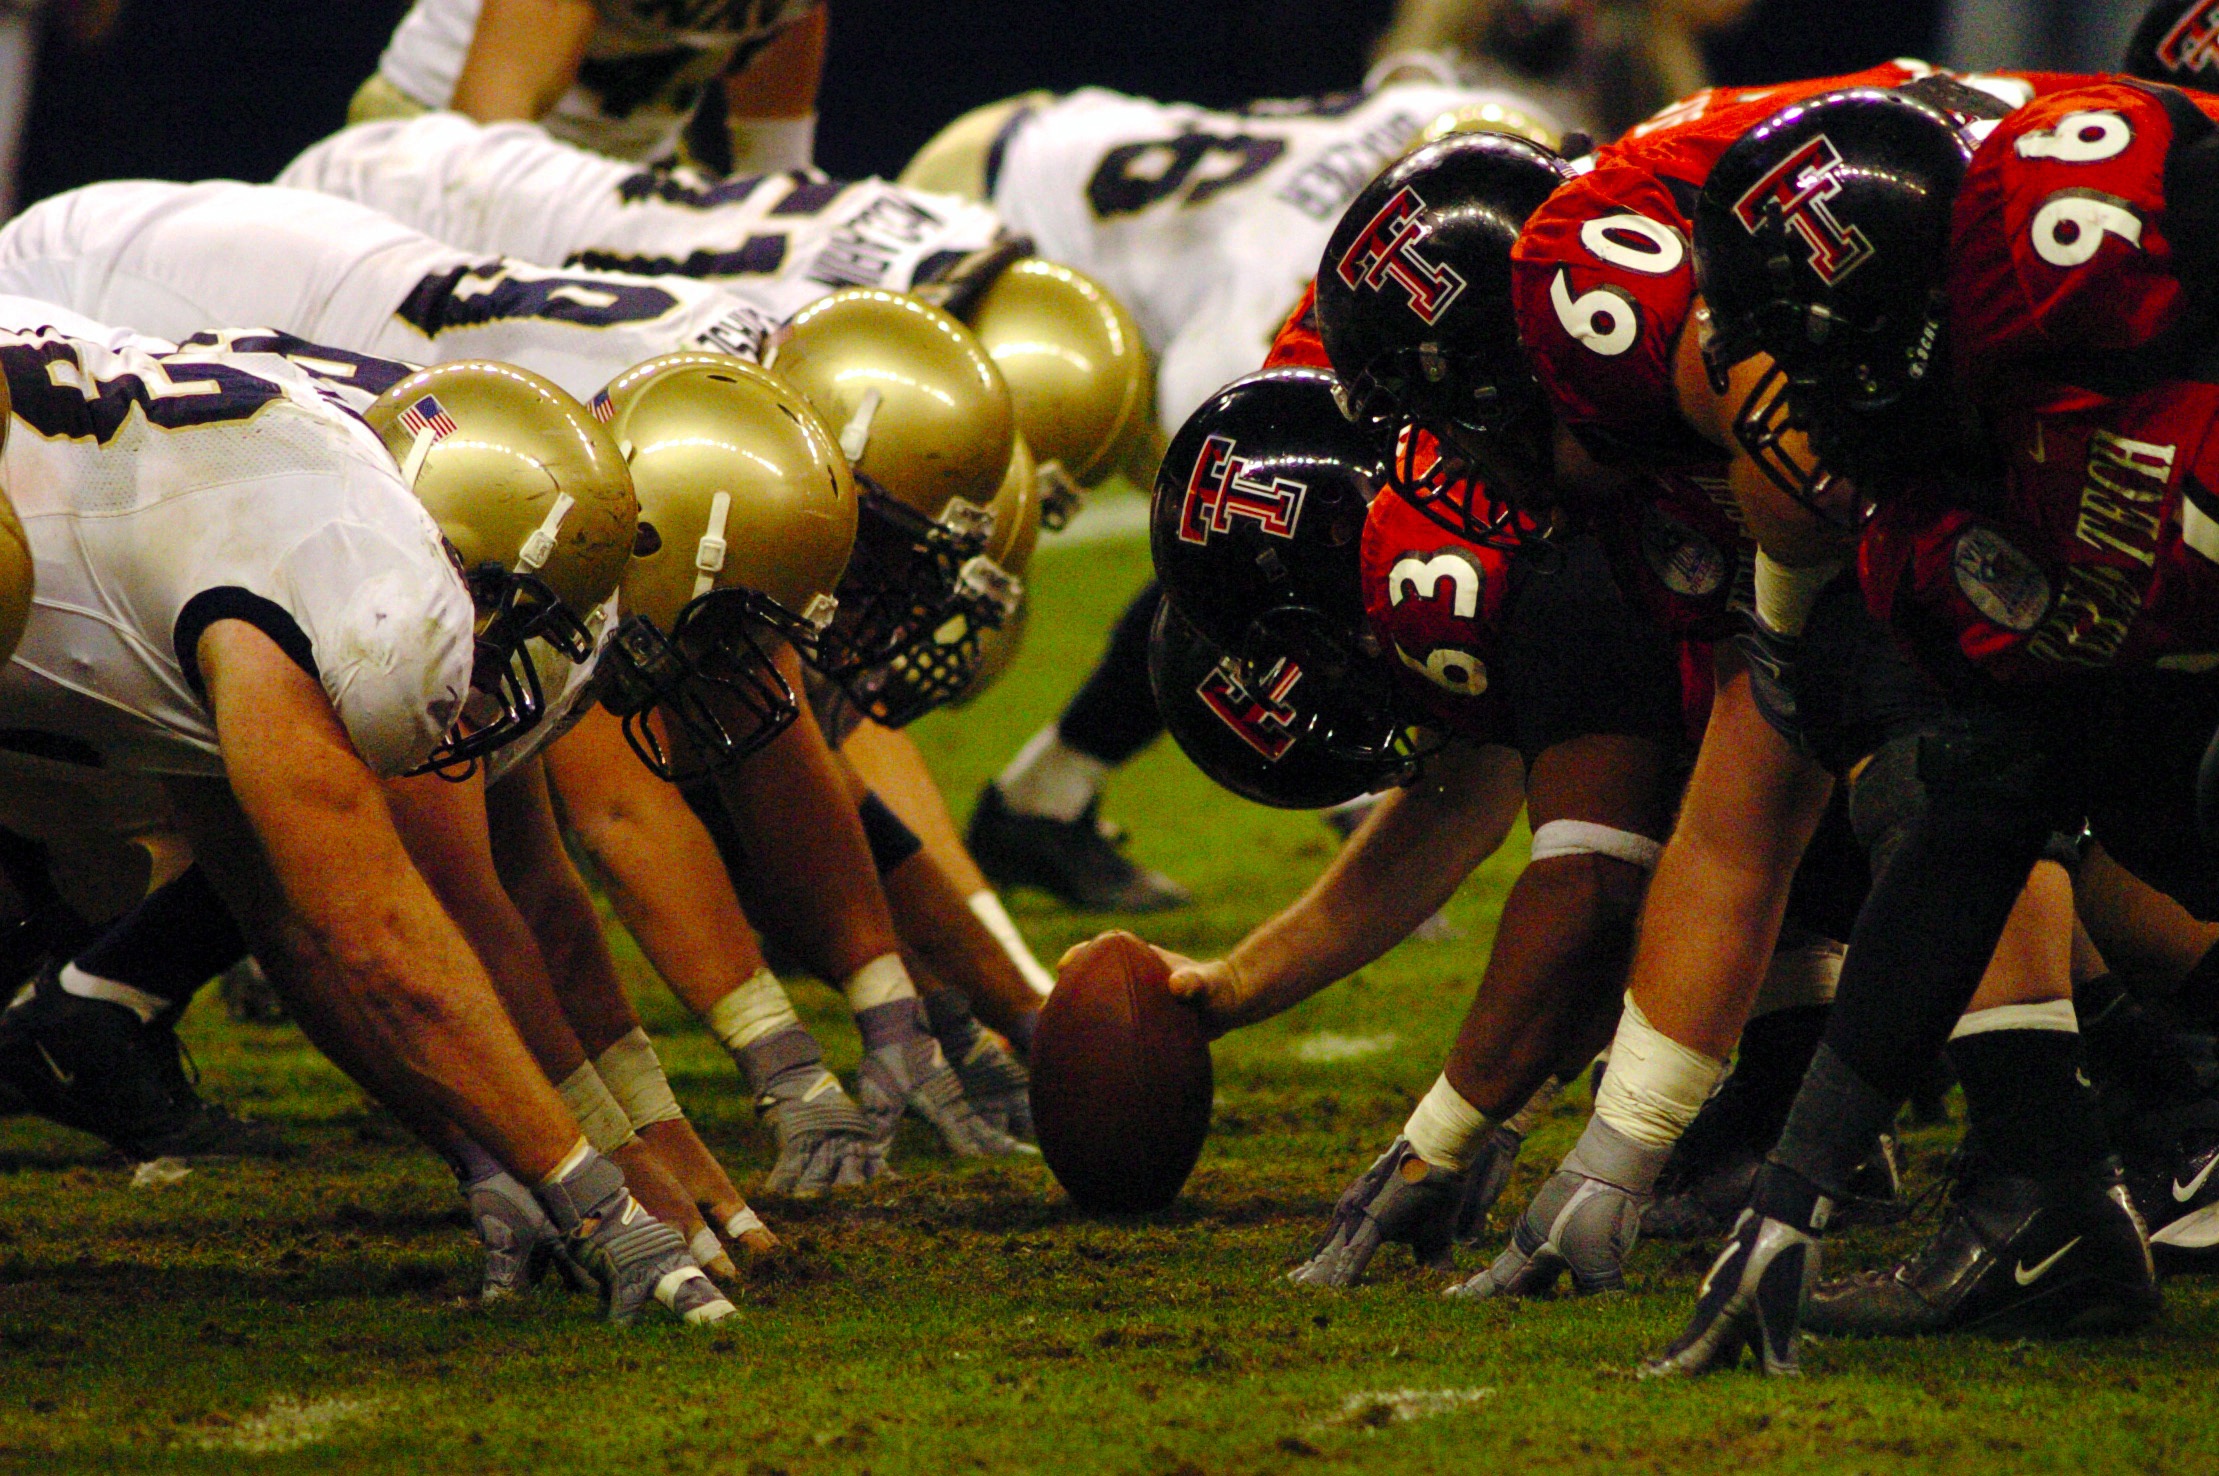
sport, field, game, play, recreation, athletic, action, soccer, football, player, competition, american, fun, team, american football, sports, helmet, ball, players, college, athlete, defense, tackle, teams, football player, offense, gridiron, ball game, pigskin, team sport, canadian football, gridiron football, rugby football, rugby league, scrimmage line